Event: Nepal Earthquake
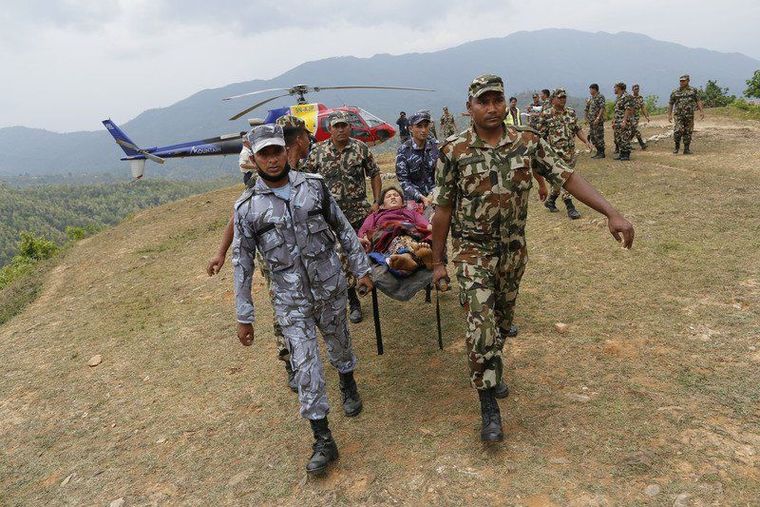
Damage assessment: damage